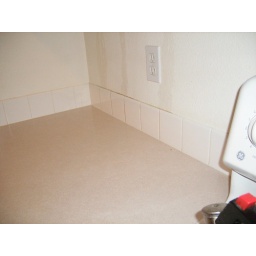
water leak in kitchen